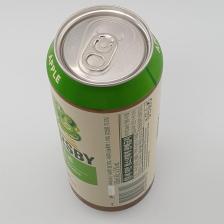
Label: cans